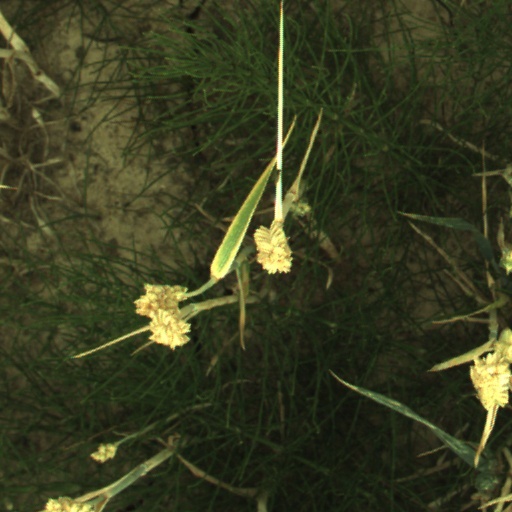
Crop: wheat